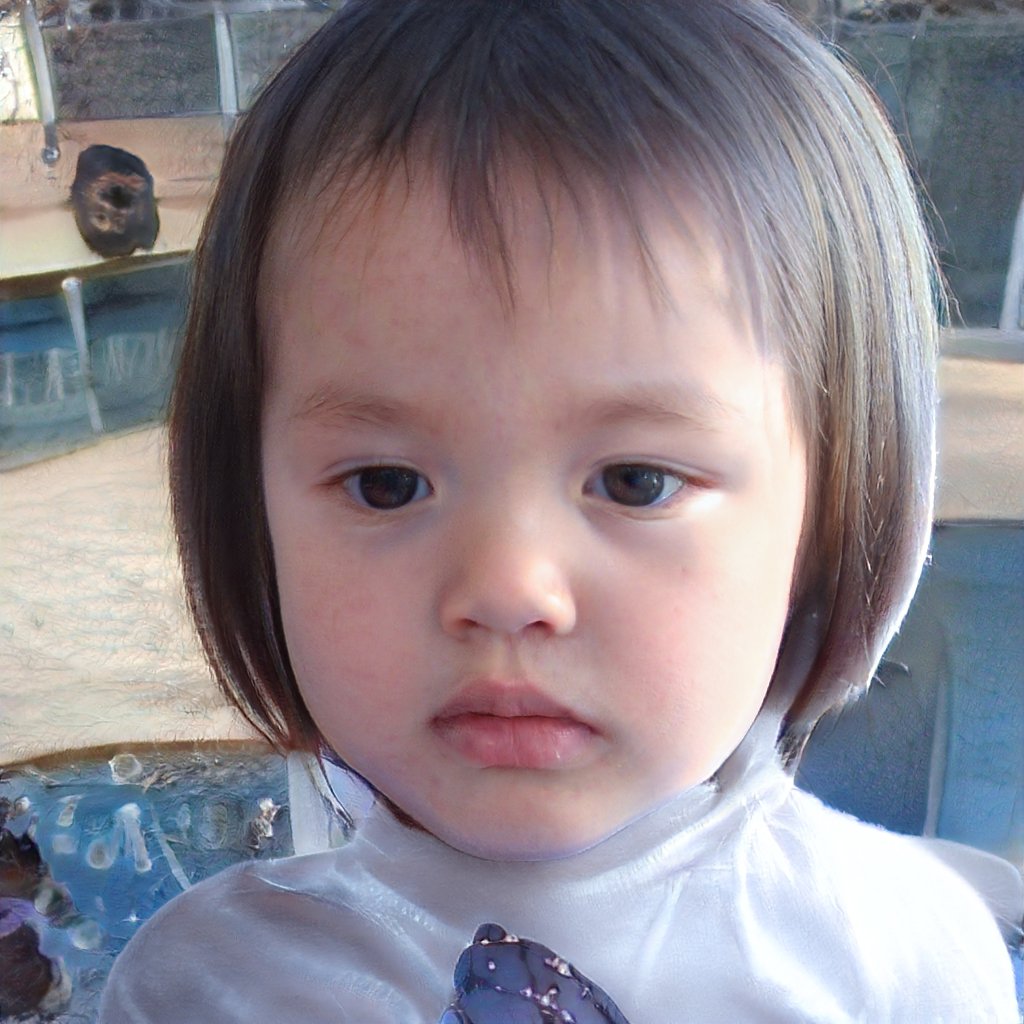
Portrait style: Real Portrait